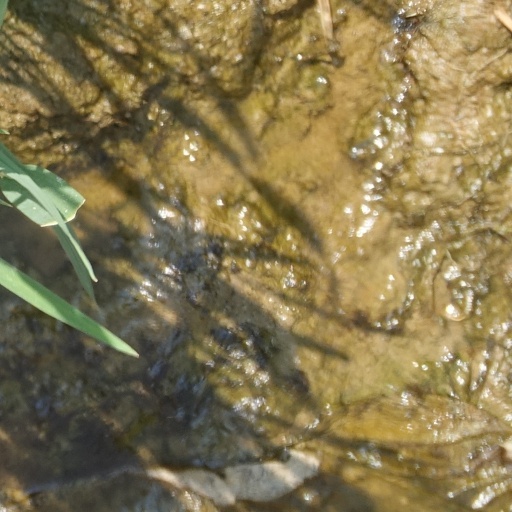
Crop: rice